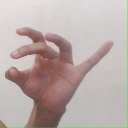
अक्षर: ओ